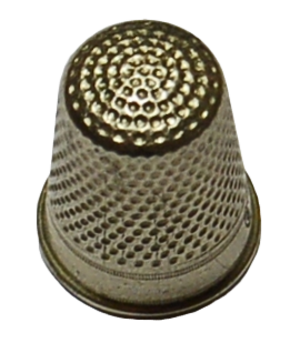
dé à coudre